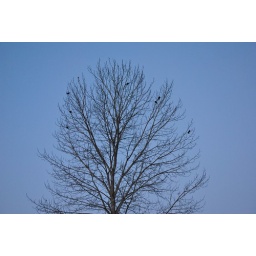
These are the crows. The seagulls and ducks were below the tree on the docks and water.Tuesday morning